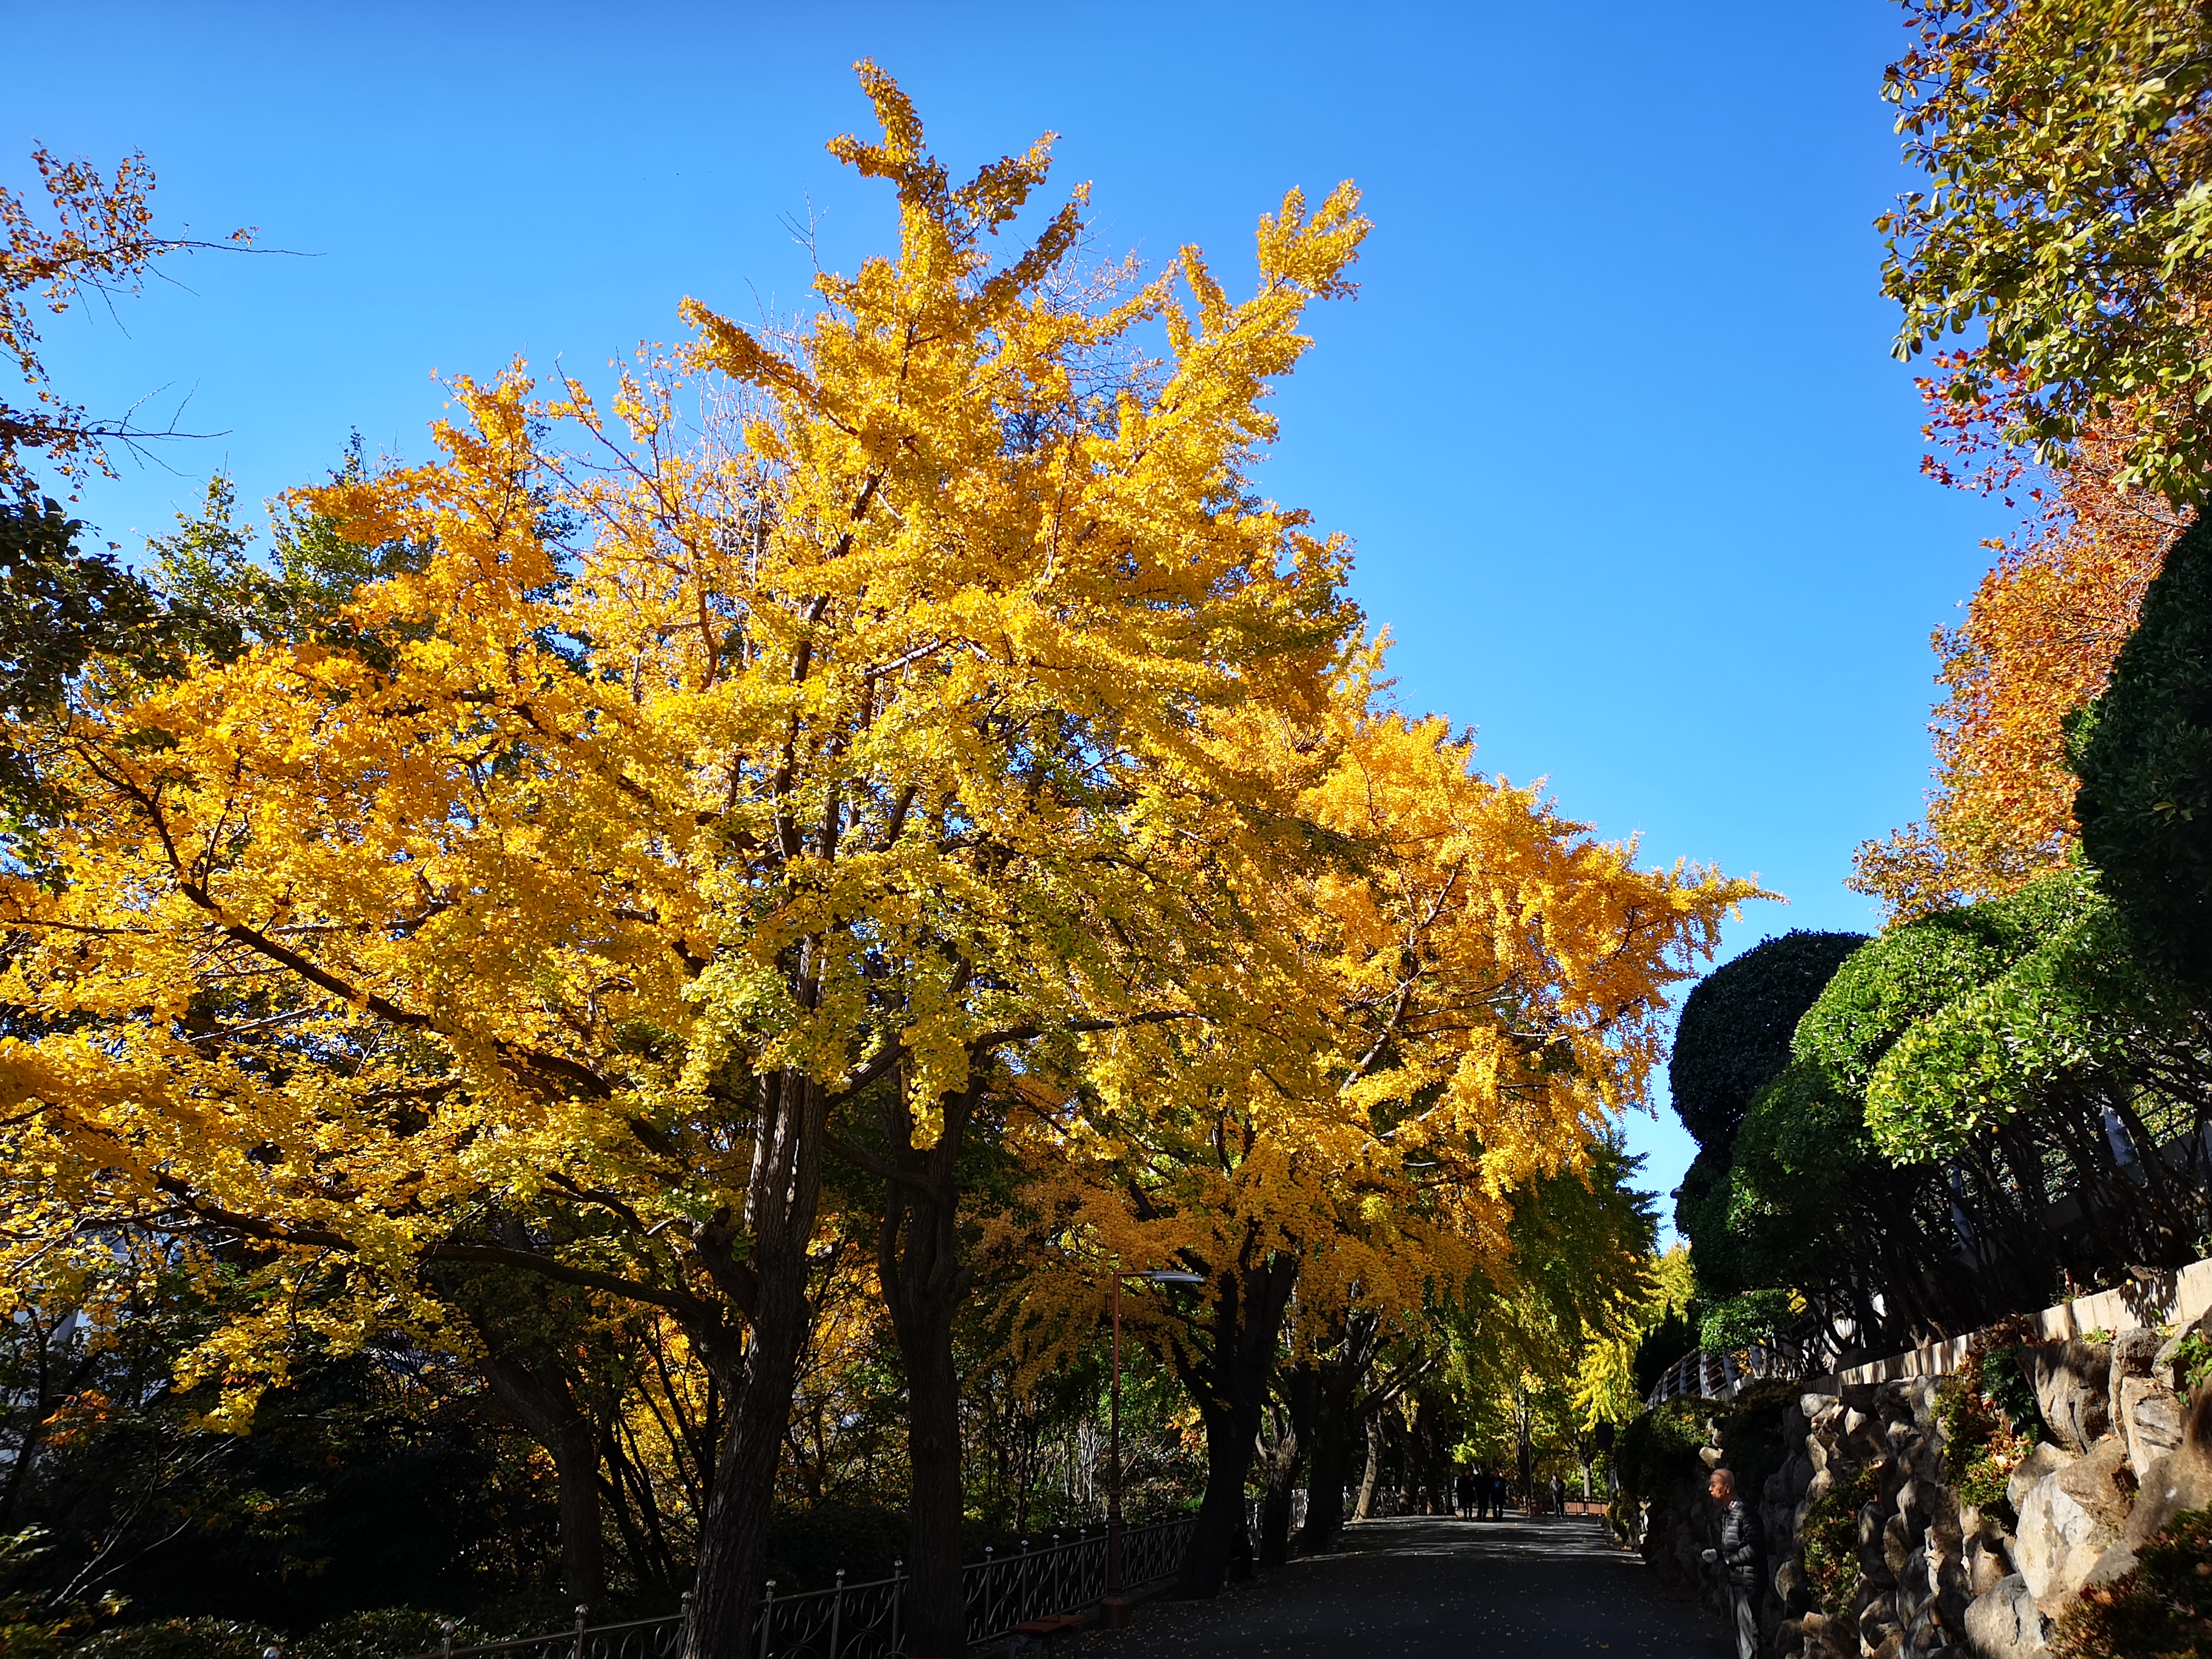
autumn, leaves, park, trees, yellow, south korea, busan, tree, Larix lyalliiSubalpine Larch, woody plant, plant, leaf, sky, biome, maidenhair tree, American larch, deciduous, temperate broadleaf and mixed forest, pine family, larch, conifer, Northern hardwood forest, American aspen, branch, state park, mountain, flower, national park, road